Conroy Skymonster

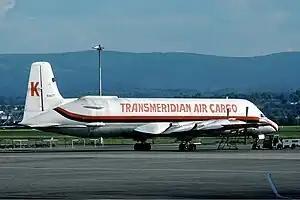

The Conroy Skymonster (CL-44-0) was a 1960s United States specialized cargo aircraft based on the Canadair CL-44 freighter, with an outsize fuselage. It was a follow-on by the designer of the Aero Spacelines Guppy series of aircraft.